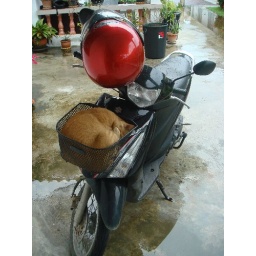
Ginger cat always asleep in my bike's basket